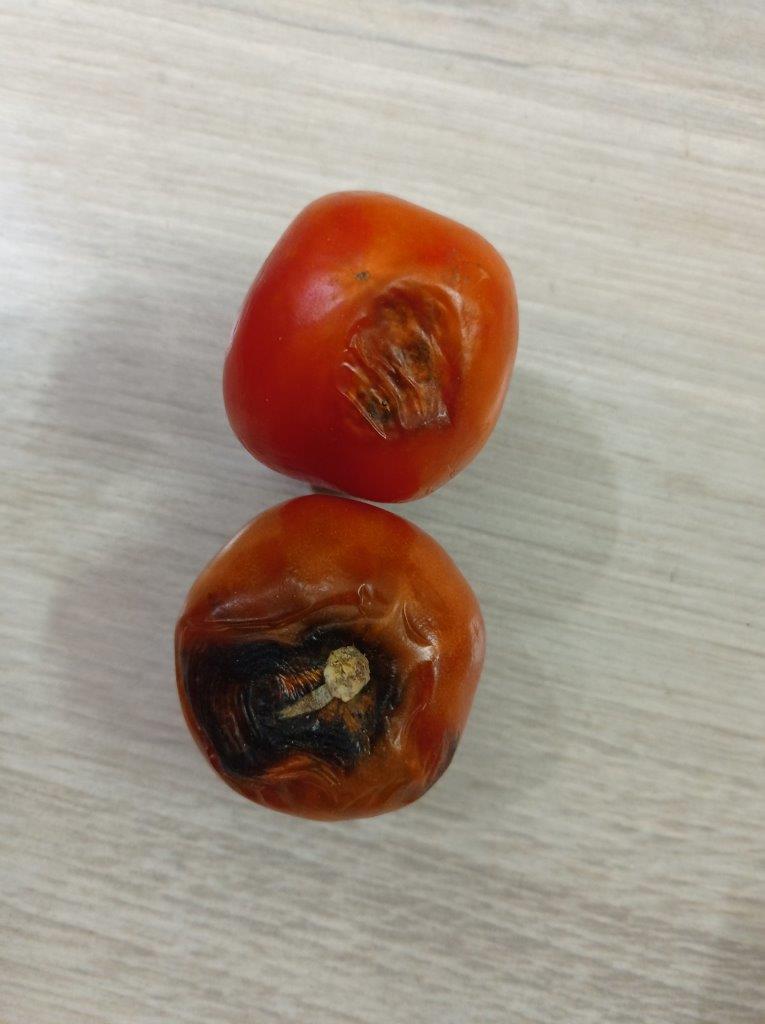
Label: Rotten